Vrbanja (river)

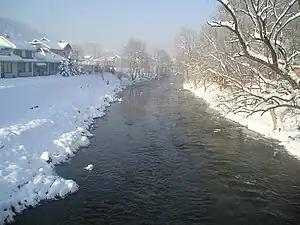
Vrbanja river in Čelinac, wintertime

The Vrbanja is a river in Central Bosnia, Bosnia and Herzegovina; with Ugar, the largest right tributary of the Vrbas. Its basin covers an area of approximately 703.5 km. The Vrbanja has significant hydropower potential. There are many different estimations of the Vrbanja's length, from 70.5 km and 84 km to 95.4 km.